Eleanor de Laittre

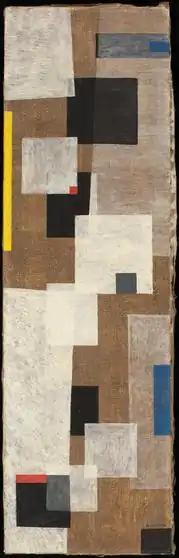
Eleanore de Laittre, "Squares," 1946, , oil on canvas

De Laittre returned to New York in 1940 when her husband began graduate studies at Columbia University. She continued to participate in group and solo exhibitions. After receiving his degree in 1943 her husband served as a naval officer in the Pacific Theater and during that time he and she divorced. He returned to Chicago while she remained in New York. At this time de Laittre became a member of American Abstract Artists, a group that had formed a few years earlier to promote and exhibit non-representational art. Speaking for the group, George L.K. Morris argued for acceptance of a "living and expressive" art, acting "through combinations of form and color and line without representing definite objects" and he defended the group's "international" style, evolved out of European modernism, against those who considered it to be un-American.